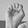
ASL letter: E